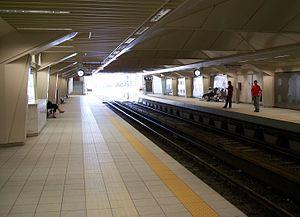
Káto Patíssia est une station de la ligne 1 du métro d'Athènes dans le quartier portant le même nom.